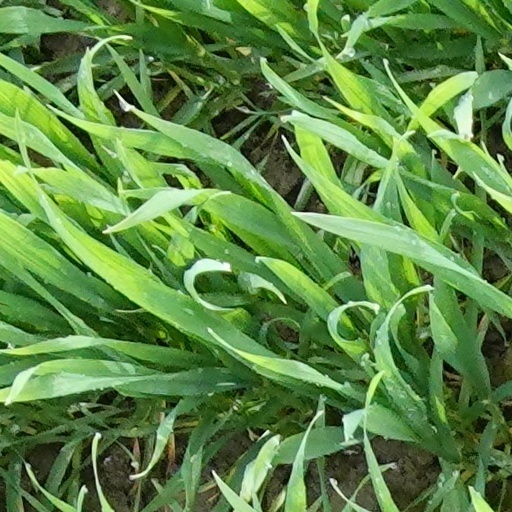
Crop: wheat